Mirza Shafi Vazeh

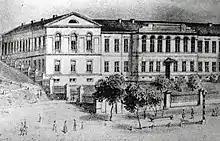
Tiflis Gymnasium where Mirza Shafi worked as a teacher

In the 1830s to the 1840s, Mirza Shafi earned money working as a servant for wealthy people. In Elisabethpol, he also taught oriental languages and calligraphy. Shafi moved to Tiflis in 1840, where he became a teacher. There he established close ties with other prominent figures like Khachatur Abovian, Abbasgulu Bakikhanov and Mirza Fatali Akhundov, who was also his student.